Answer in natural language. Considering the relative positions, is HousePlant (highlighted by a green box) above or below white color dining table (highlighted by a red box)? Choose between the following options: above or below
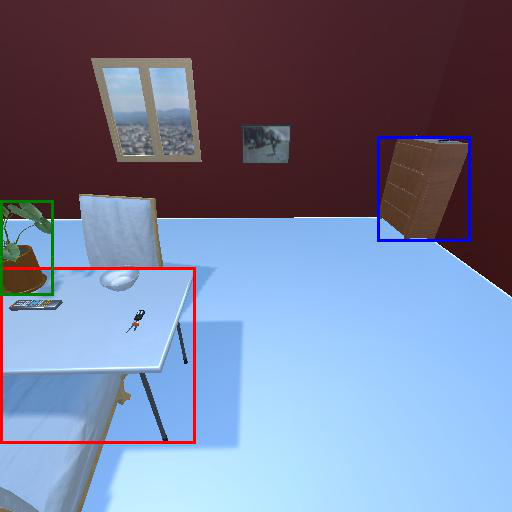
<answer>above</answer>